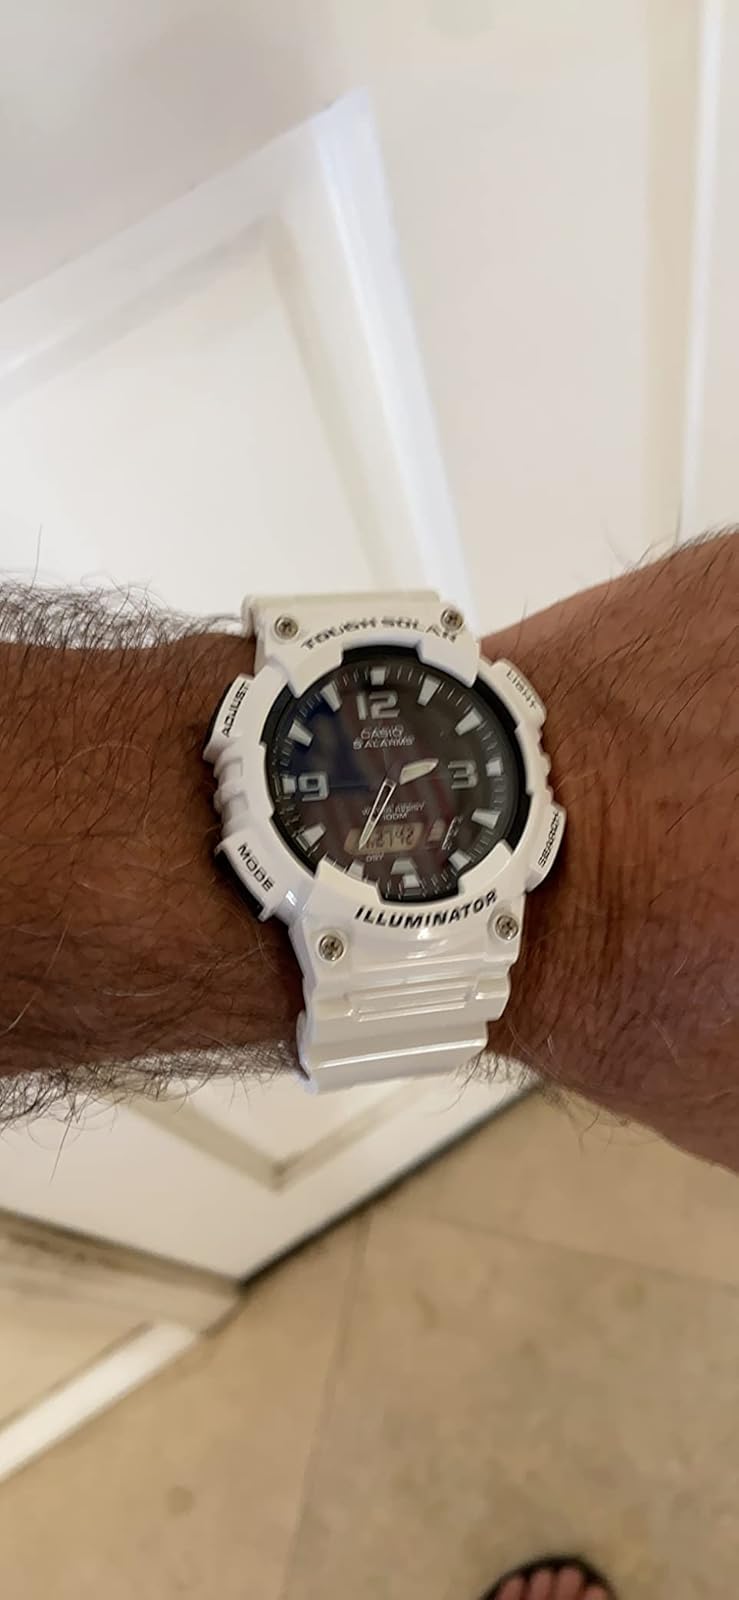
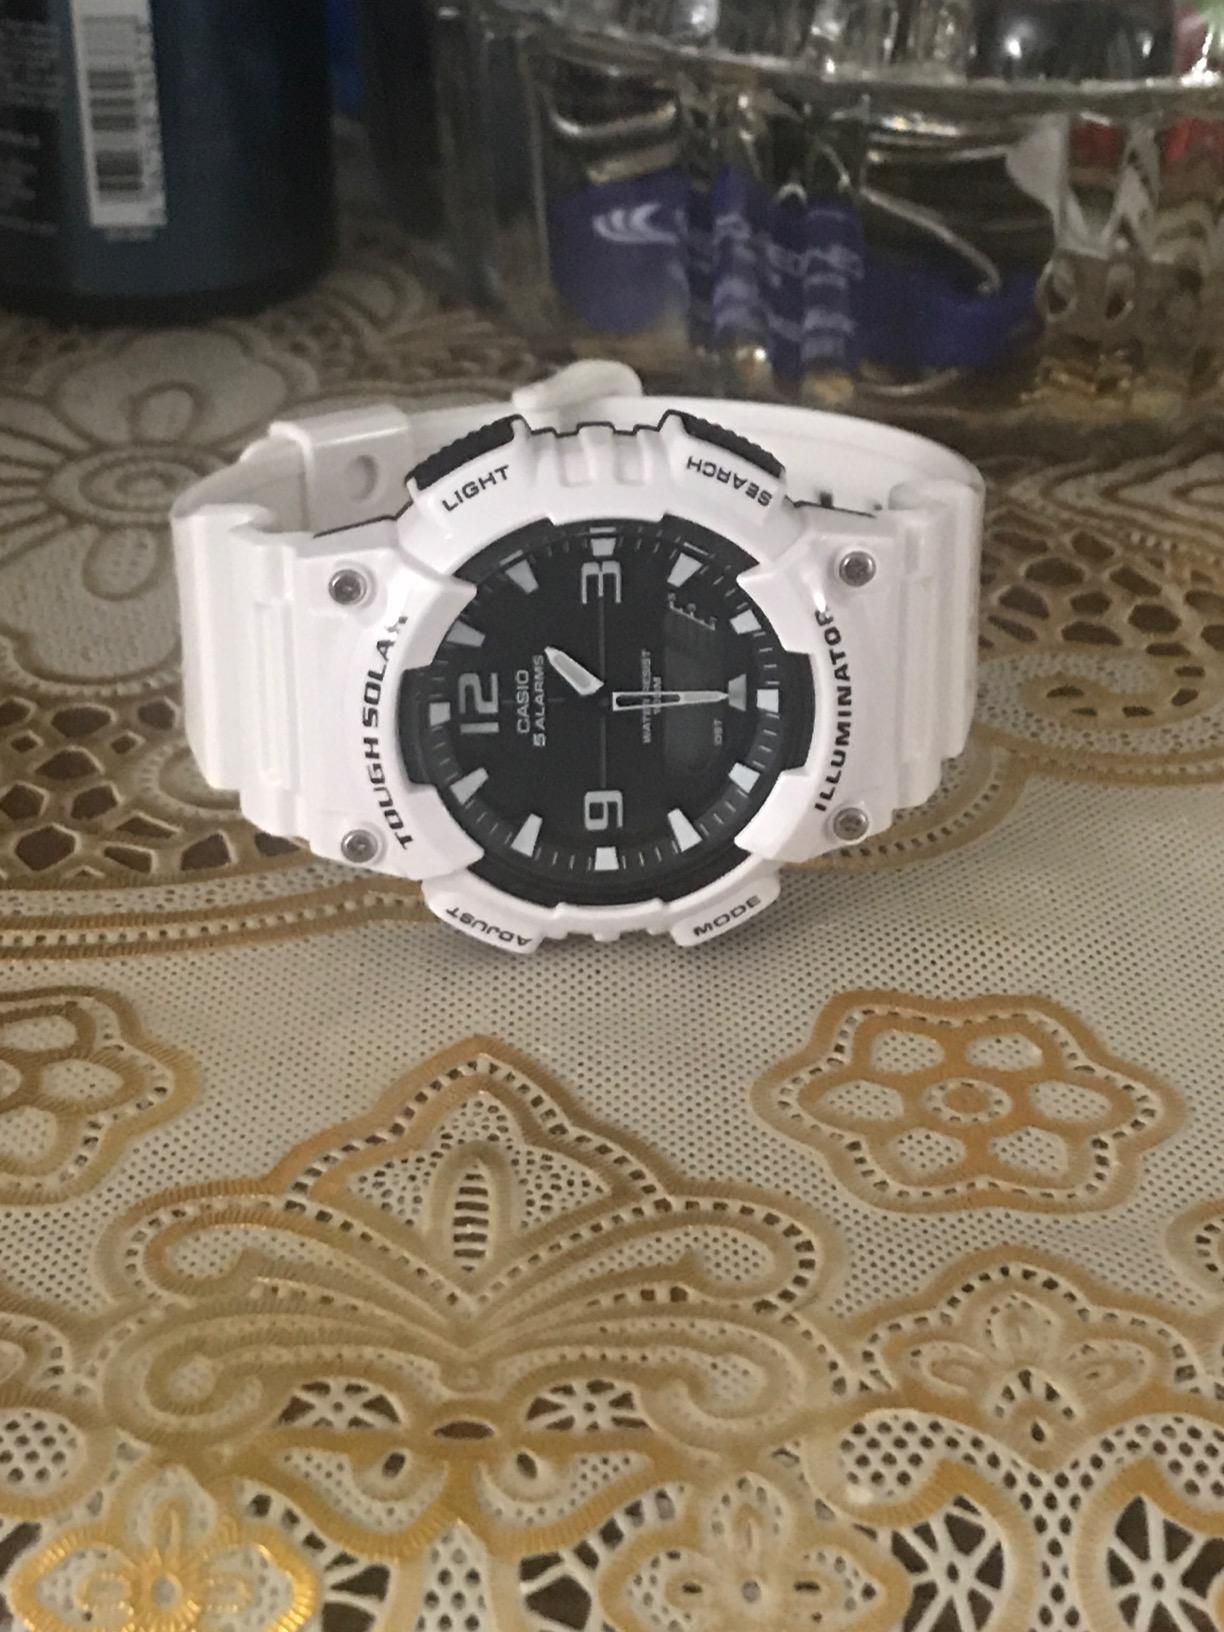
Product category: accessories_watch
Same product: yes